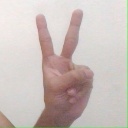
अक्षर: क